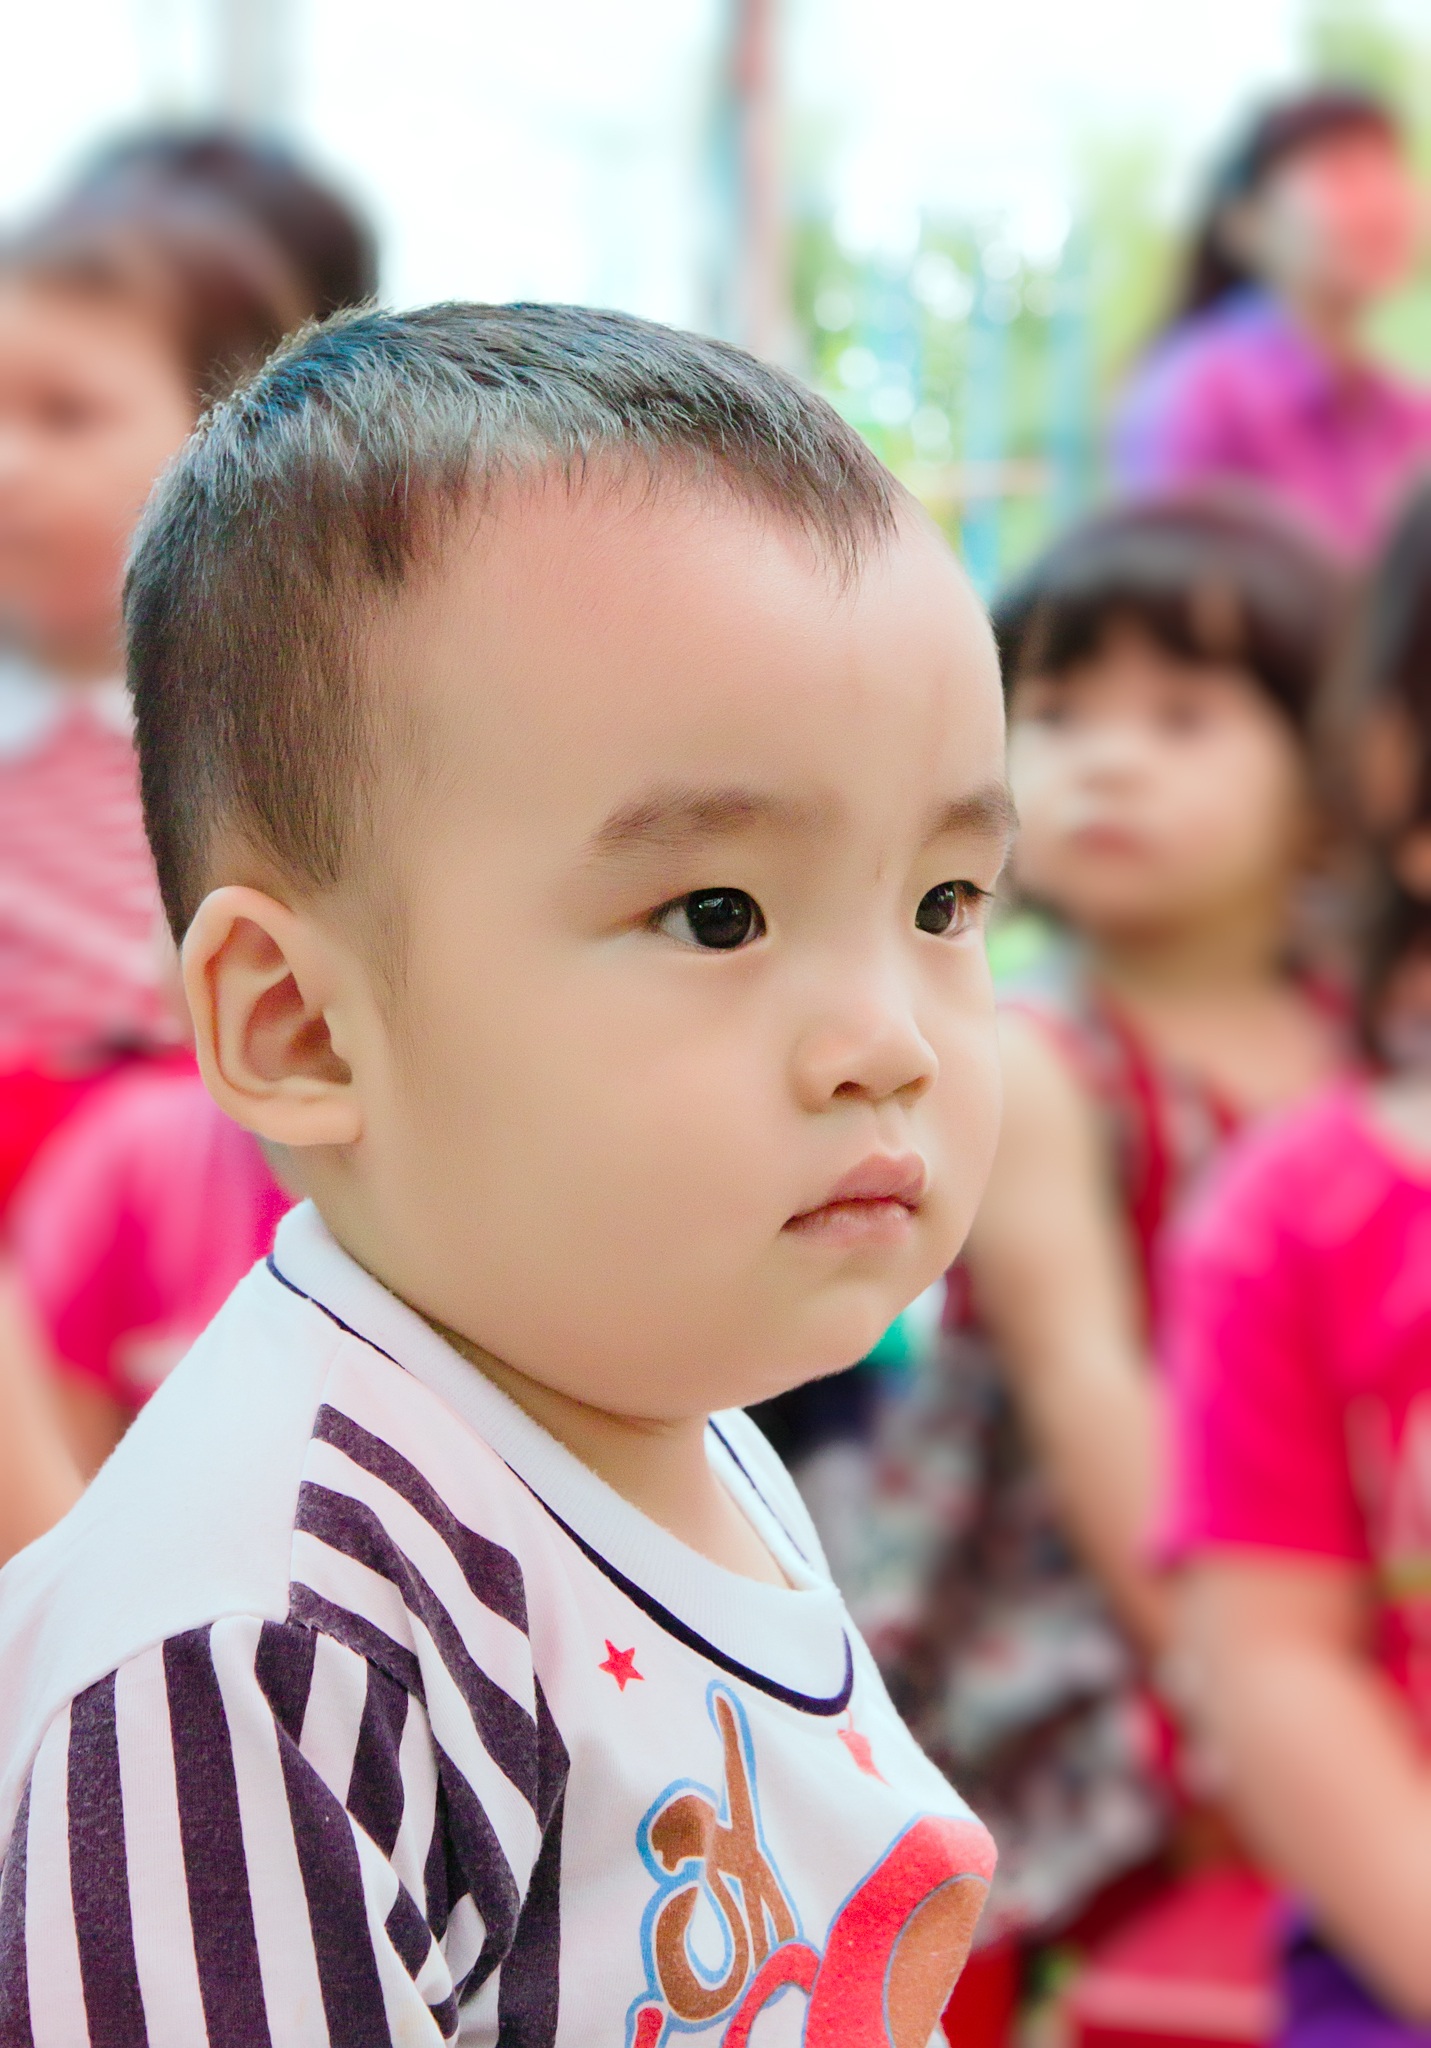
people, hair, play, home, male, young, child, pink, page, hairstyle, write, children, toddler